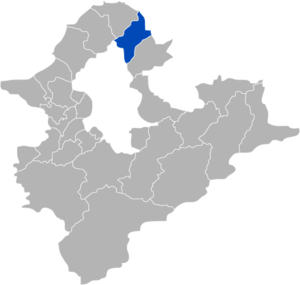
Jinshan est un district de Nouveau Taipei, à Taïwan. Il attire chaque année de nombreux touristes grâce à ses sources chaudes et à sa proximité de Chin Pao San et du musée Ju Ming. Le district abrite le Dharma Drum Buddhist College, une institution d'enseignement supérieur fondée par les moines du Dharma Drum Mountain dévoués aux principes du Bouddhisme Zen.